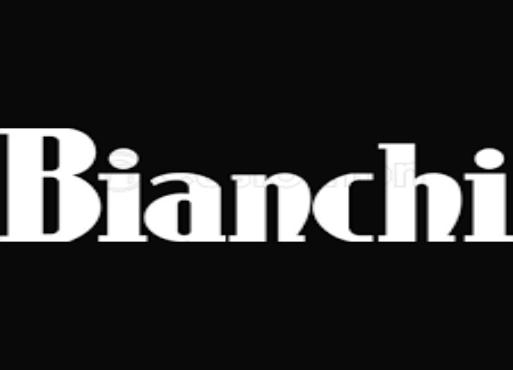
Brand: bianchi
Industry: Transportation